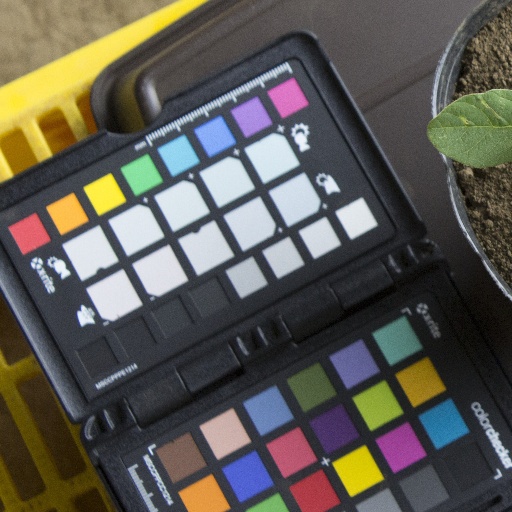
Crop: soybean